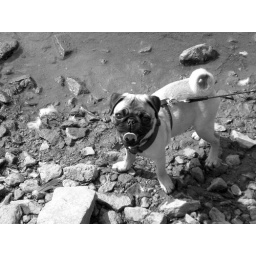
Zoe in the water in black and white